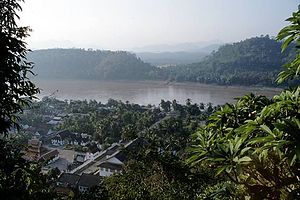
Laos / Geografi / Topografi
Mekong ved Luang Prabang
Laos er en stat i Sydøstasien og medlem af ASEAN, der grænser til Vietnam, Cambodja, Thailand, Myanmar og Folkerepublikken Kina. Pr. 2016 anslås det at der bor 6.758.353 indbyggere i Laos. Hovedstaden er Vientiane, der anslåes at have 783,000 indbyggere.